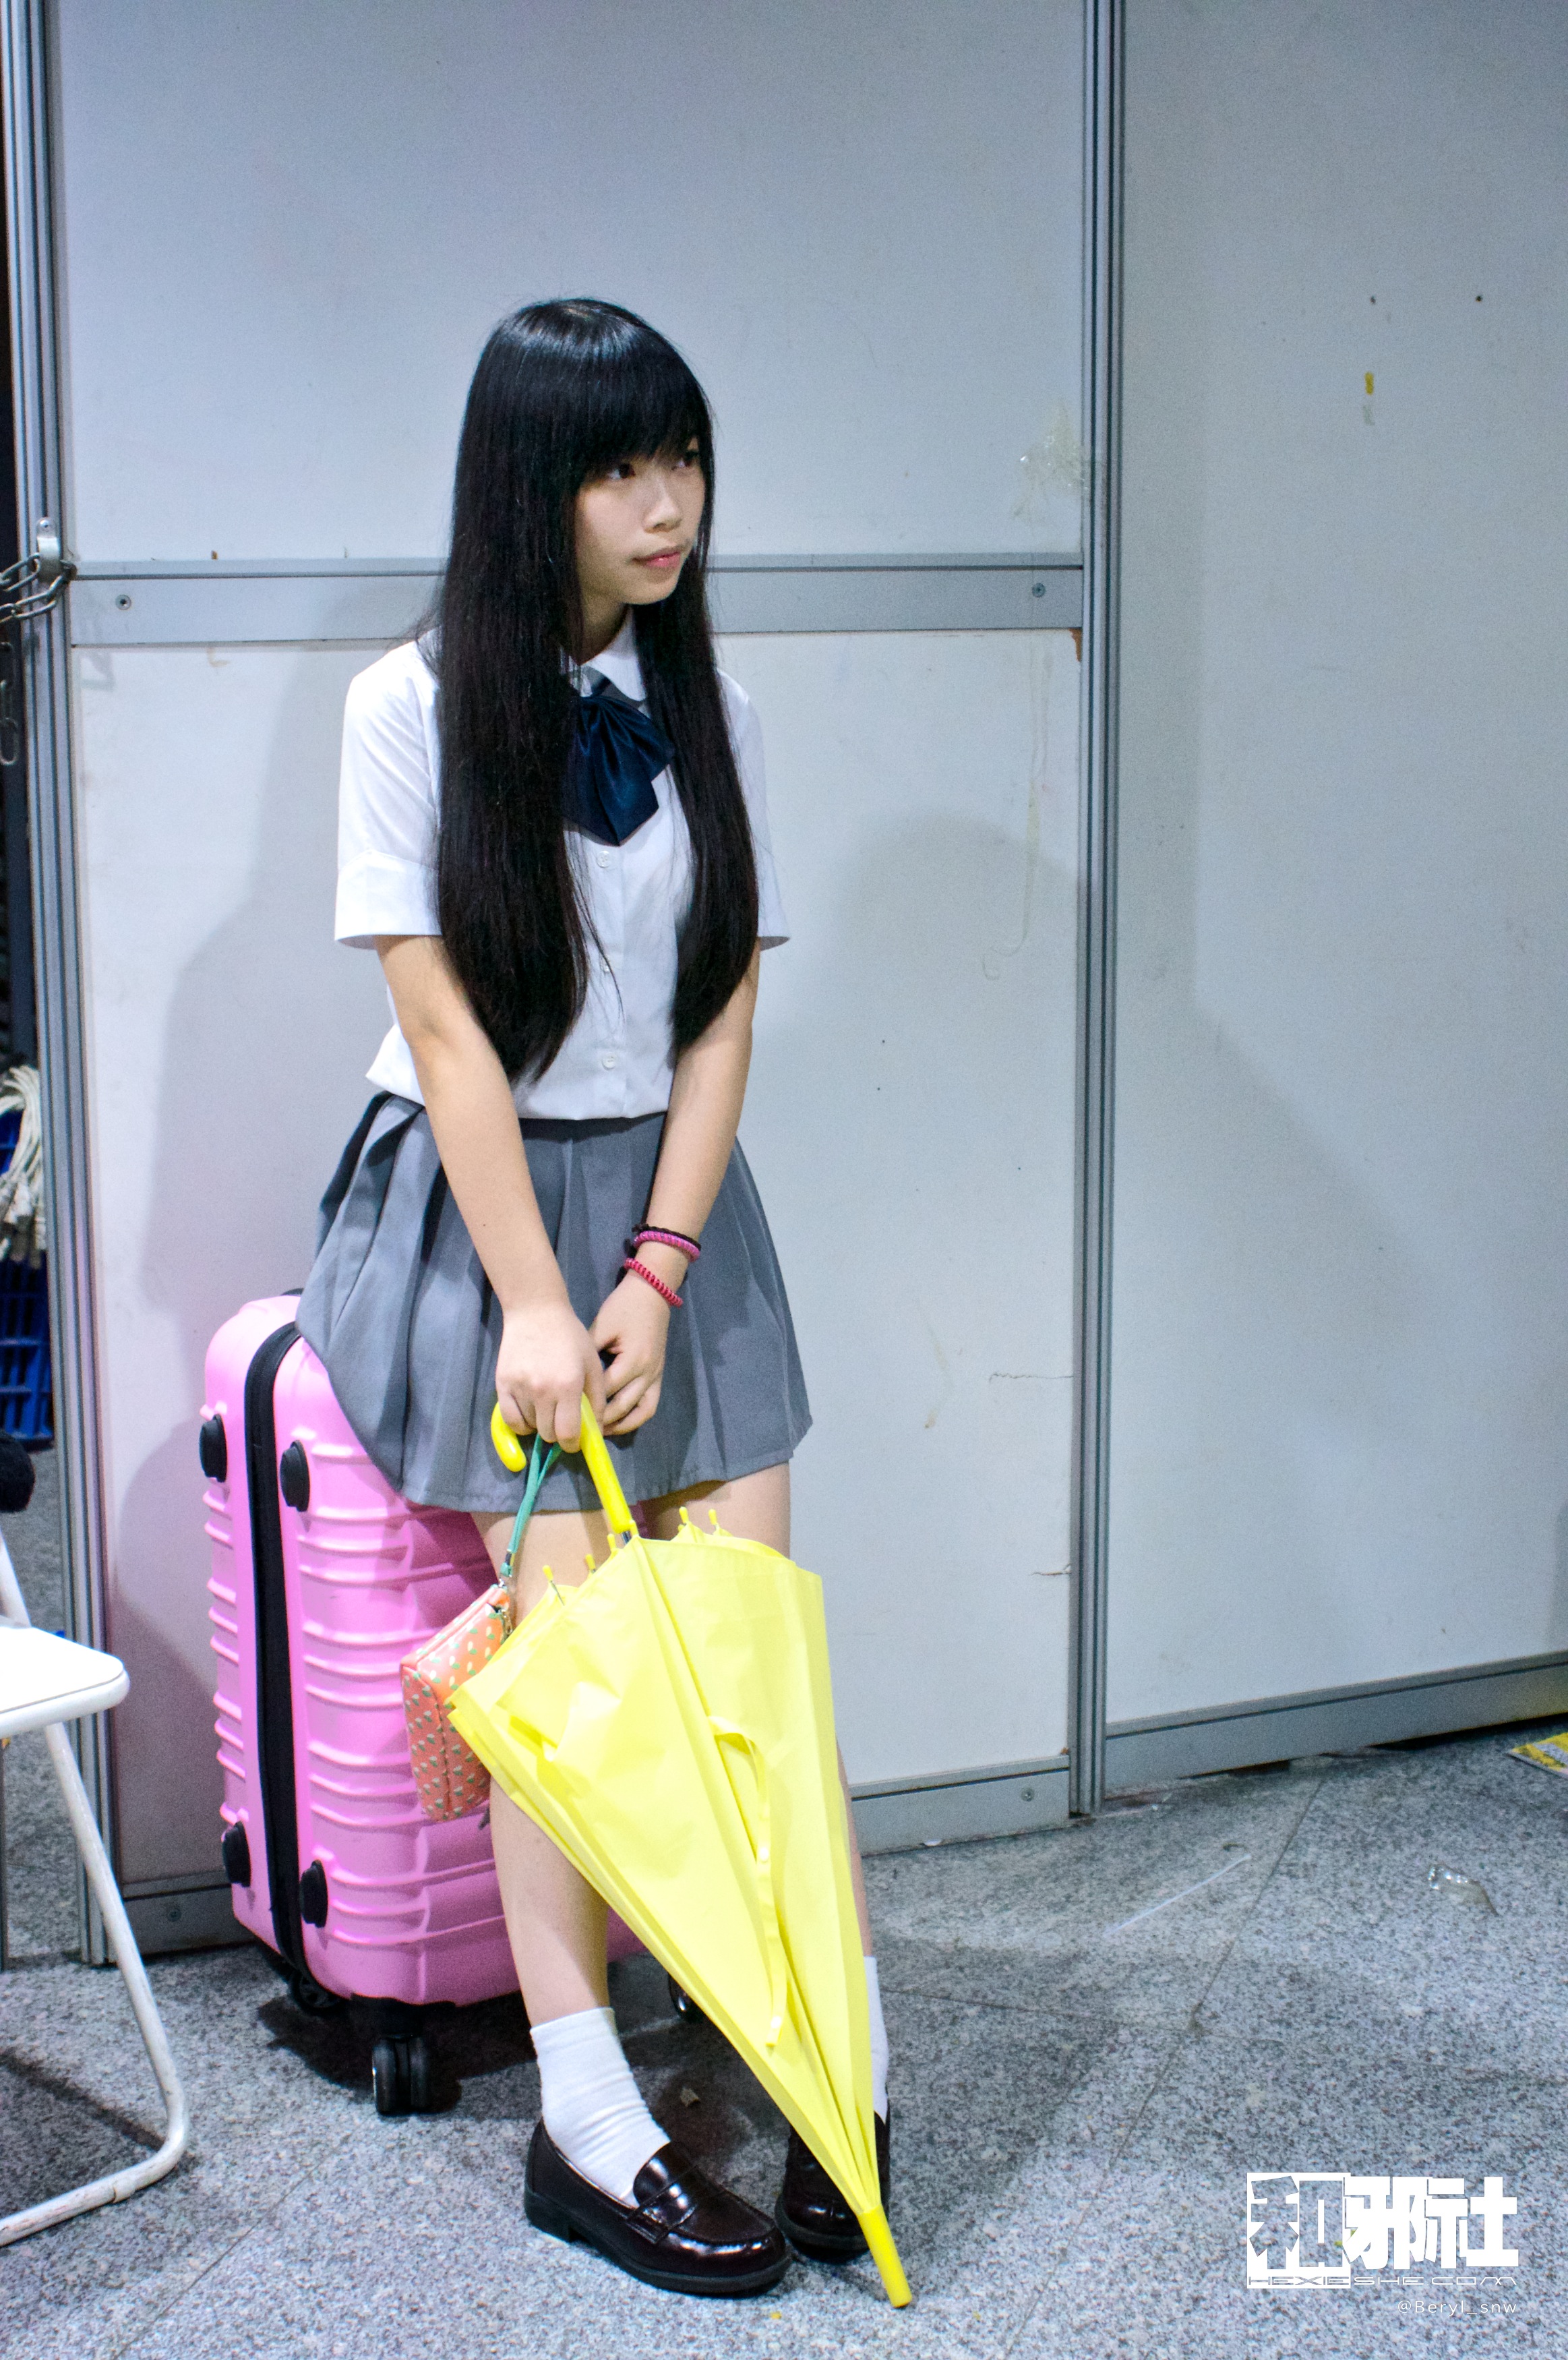
shoe, girl, hair, cute, leg, chinese, fashion, clothing, yellow, cosplay, 2014, girls, expo, japanese, footwear, uniform, canton, school, sony, conference, event, nikkor, may, costume, comic, comiccon, mirrorless, adapter, yaca, nex, lensswap, nex6, ai2885f3545